2017 Venezuelan constitutional crisis

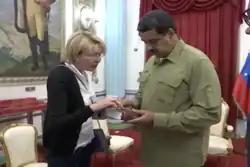
Attorney General Luisa Ortega Díaz meeting with President Maduro on 1 April 2017

In reporting the story, "The New York Times" noted that in the previous few months Maduro had been swiftly consolidating power, and the Assembly was considered by many to be the sole remaining counterbalance to the President's control. It also noted that following such moves by the government, "many now describe as not just an authoritarian regime, but an outright dictatorship." Fox News also noted that following the sporadic protests that did not produce results, with the government already consolidating itself within the military and politically by canceling elections, calls for further demonstrations as well as the intervention of the armed forces were futile.